Potsdam

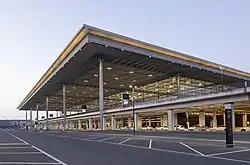
Berlin Brandenburg Airport

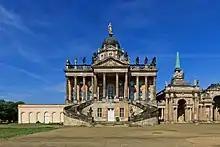
The University of Potsdam

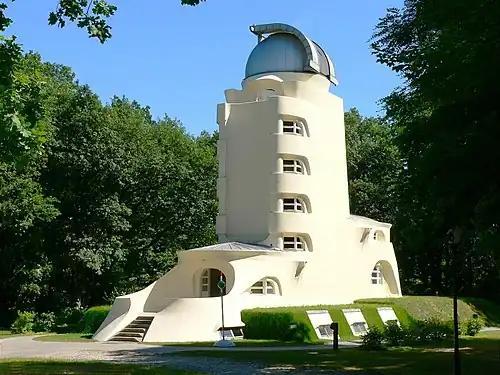
The Einstein Tower was built in 1921 to house research on the theory of relativity.

Potsdam has had a mayor ("Bürgermeister") and city council since the 15th century. From 1809 the city council was elected, with a mayor ("Oberbürgermeister") at its head. During Nazi Germany, the mayor was selected by the NSDAP and the city council was dissolved; it was reconstituted in token form after 1945, but free elections did not take place until after reunification.